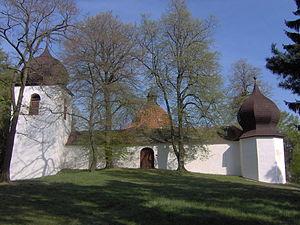
Kraselov est une commune du district de Strakonice, dans la région de Bohême-du-Sud, en République tchèque. Sa population s'élevait à 217 habitants en 2017.